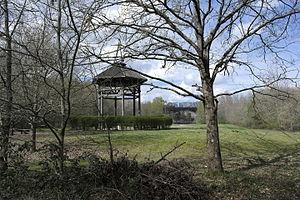
Quiosque de l'île de la Métairie, à La Ville-aux-Dames.
La Ville-aux-Dames est une commune française du département d'Indre-et-Loire en région Centre-Val de Loire. Peuplée par 5 175 habitants en 2017 et située entre la Loire et le Cher, La Ville-aux-Dames appartient aujourd'hui à l'agglomération tourangelle.